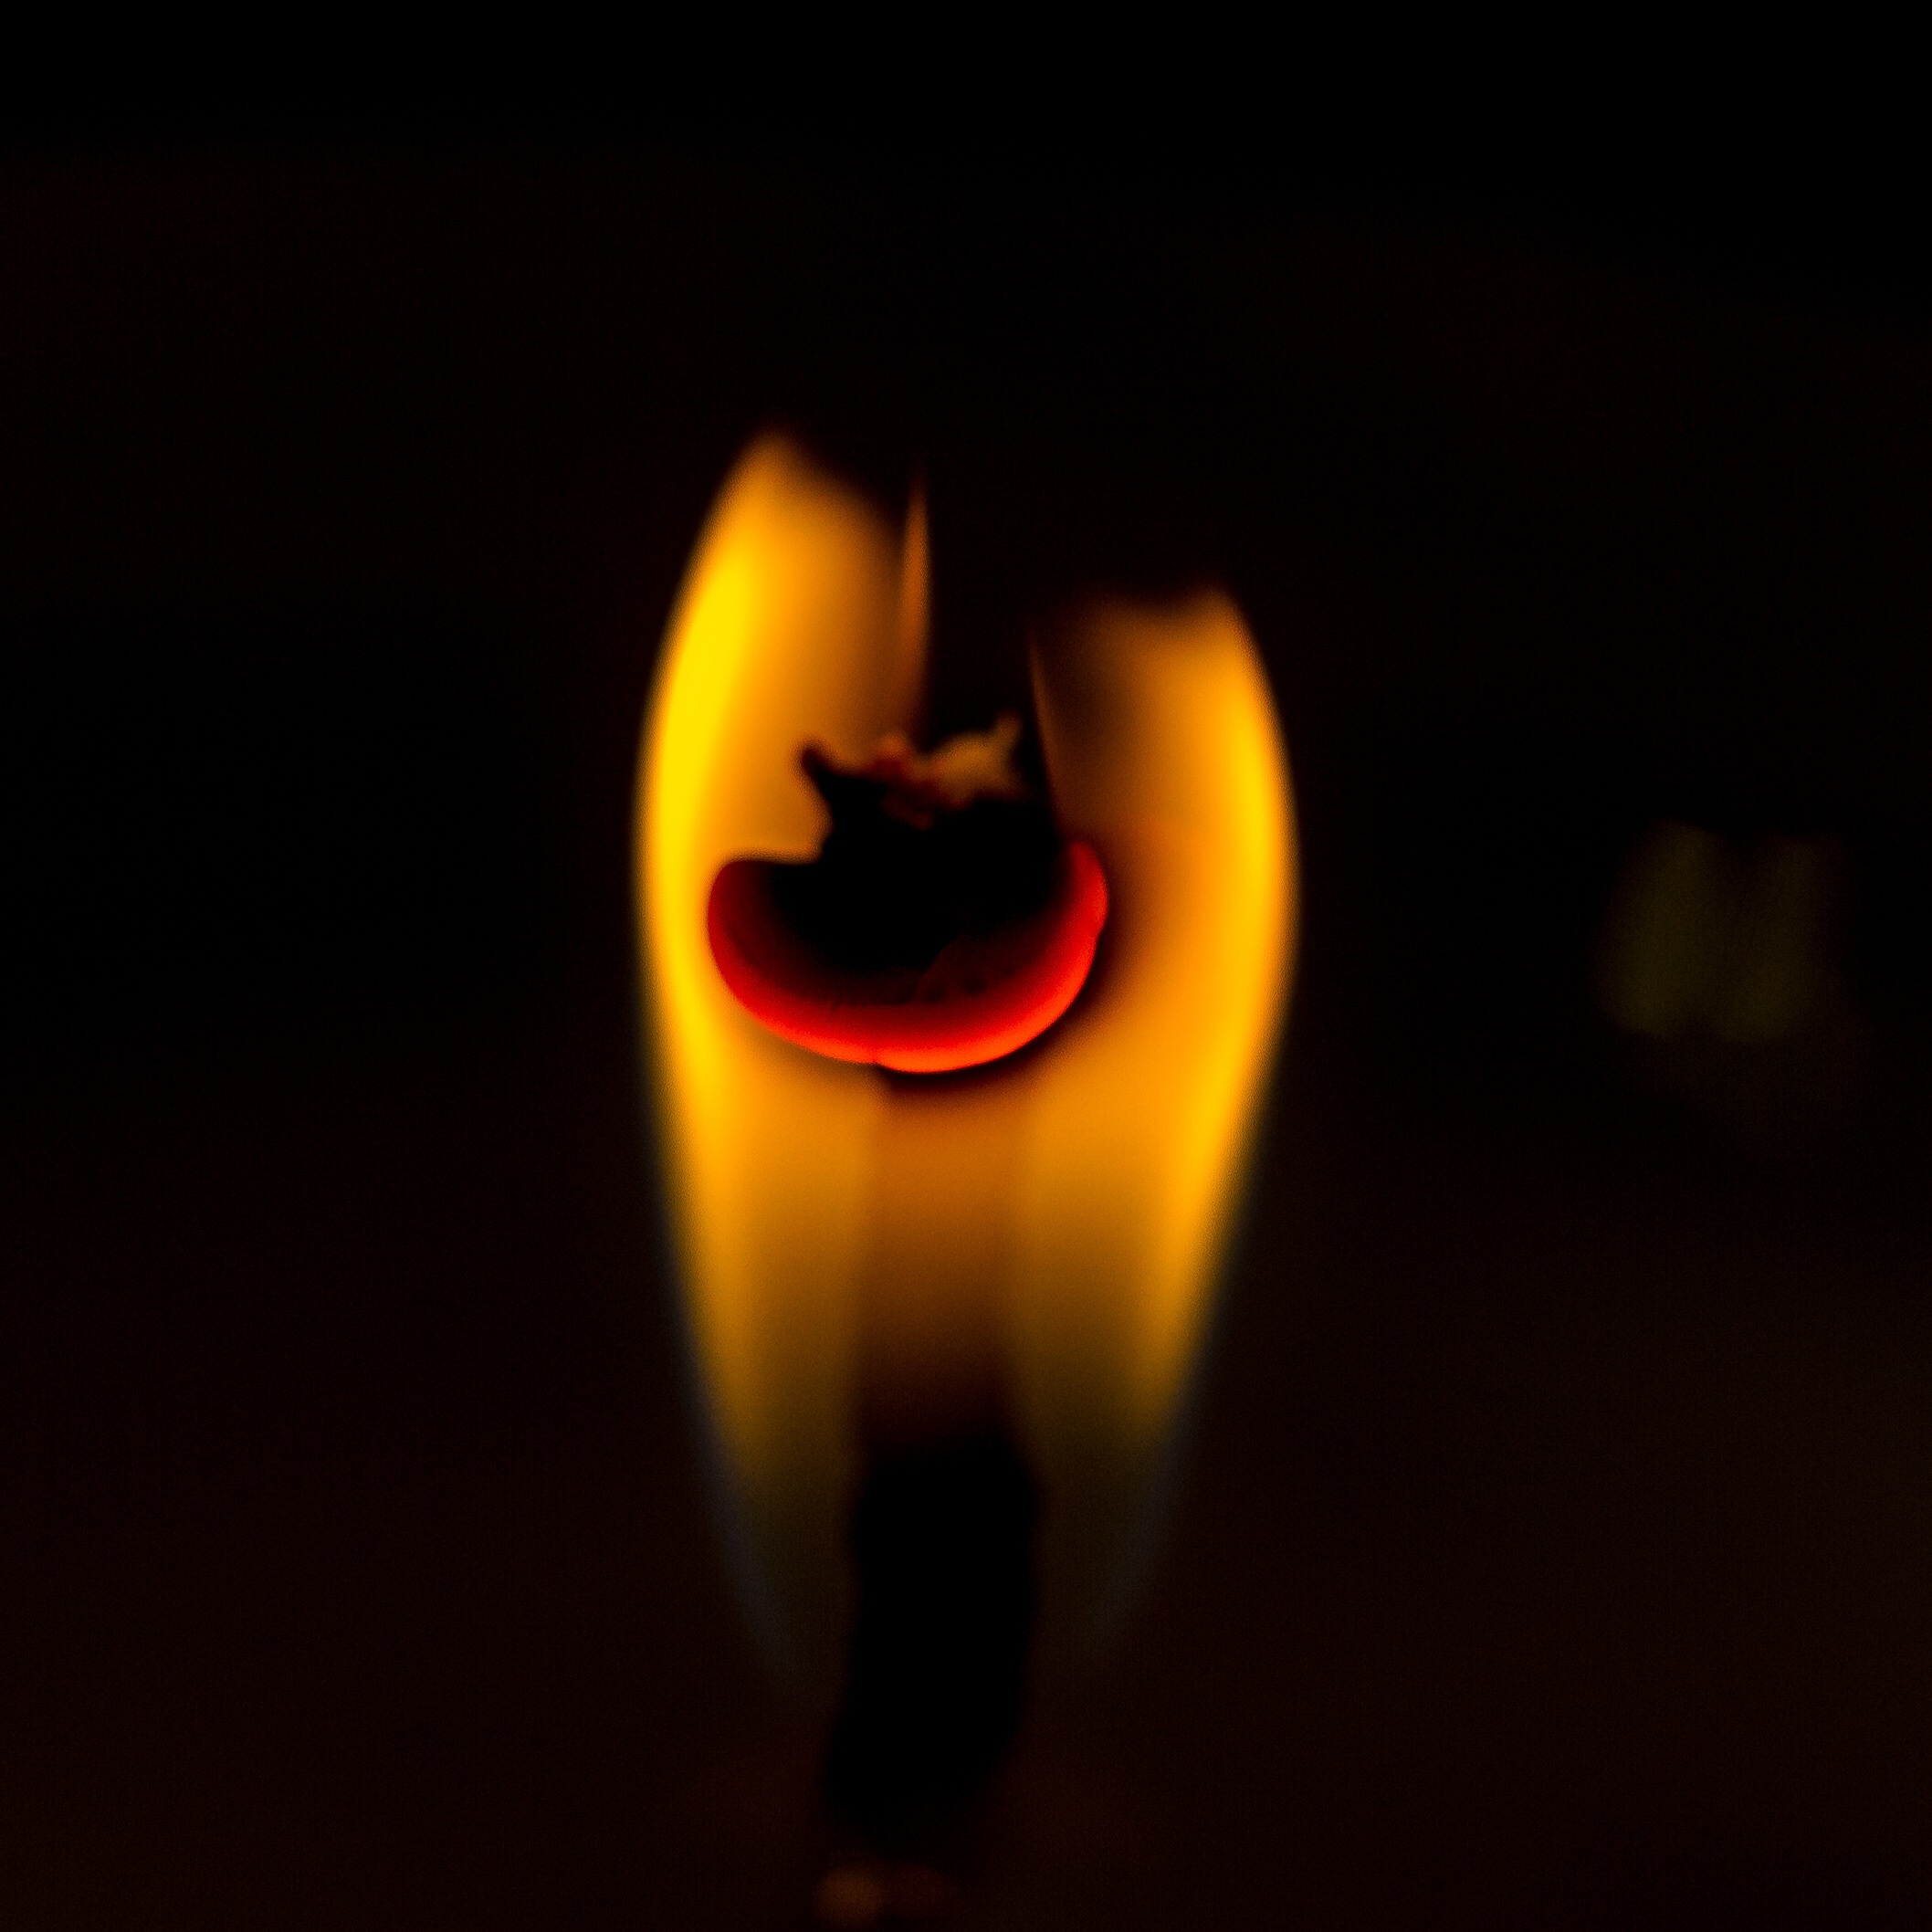
light, atmosphere, decoration, red, pumpkin, flame, fire, darkness, candle, lighting, heat, jack o lantern, hot, mood, candlelight, wax candle